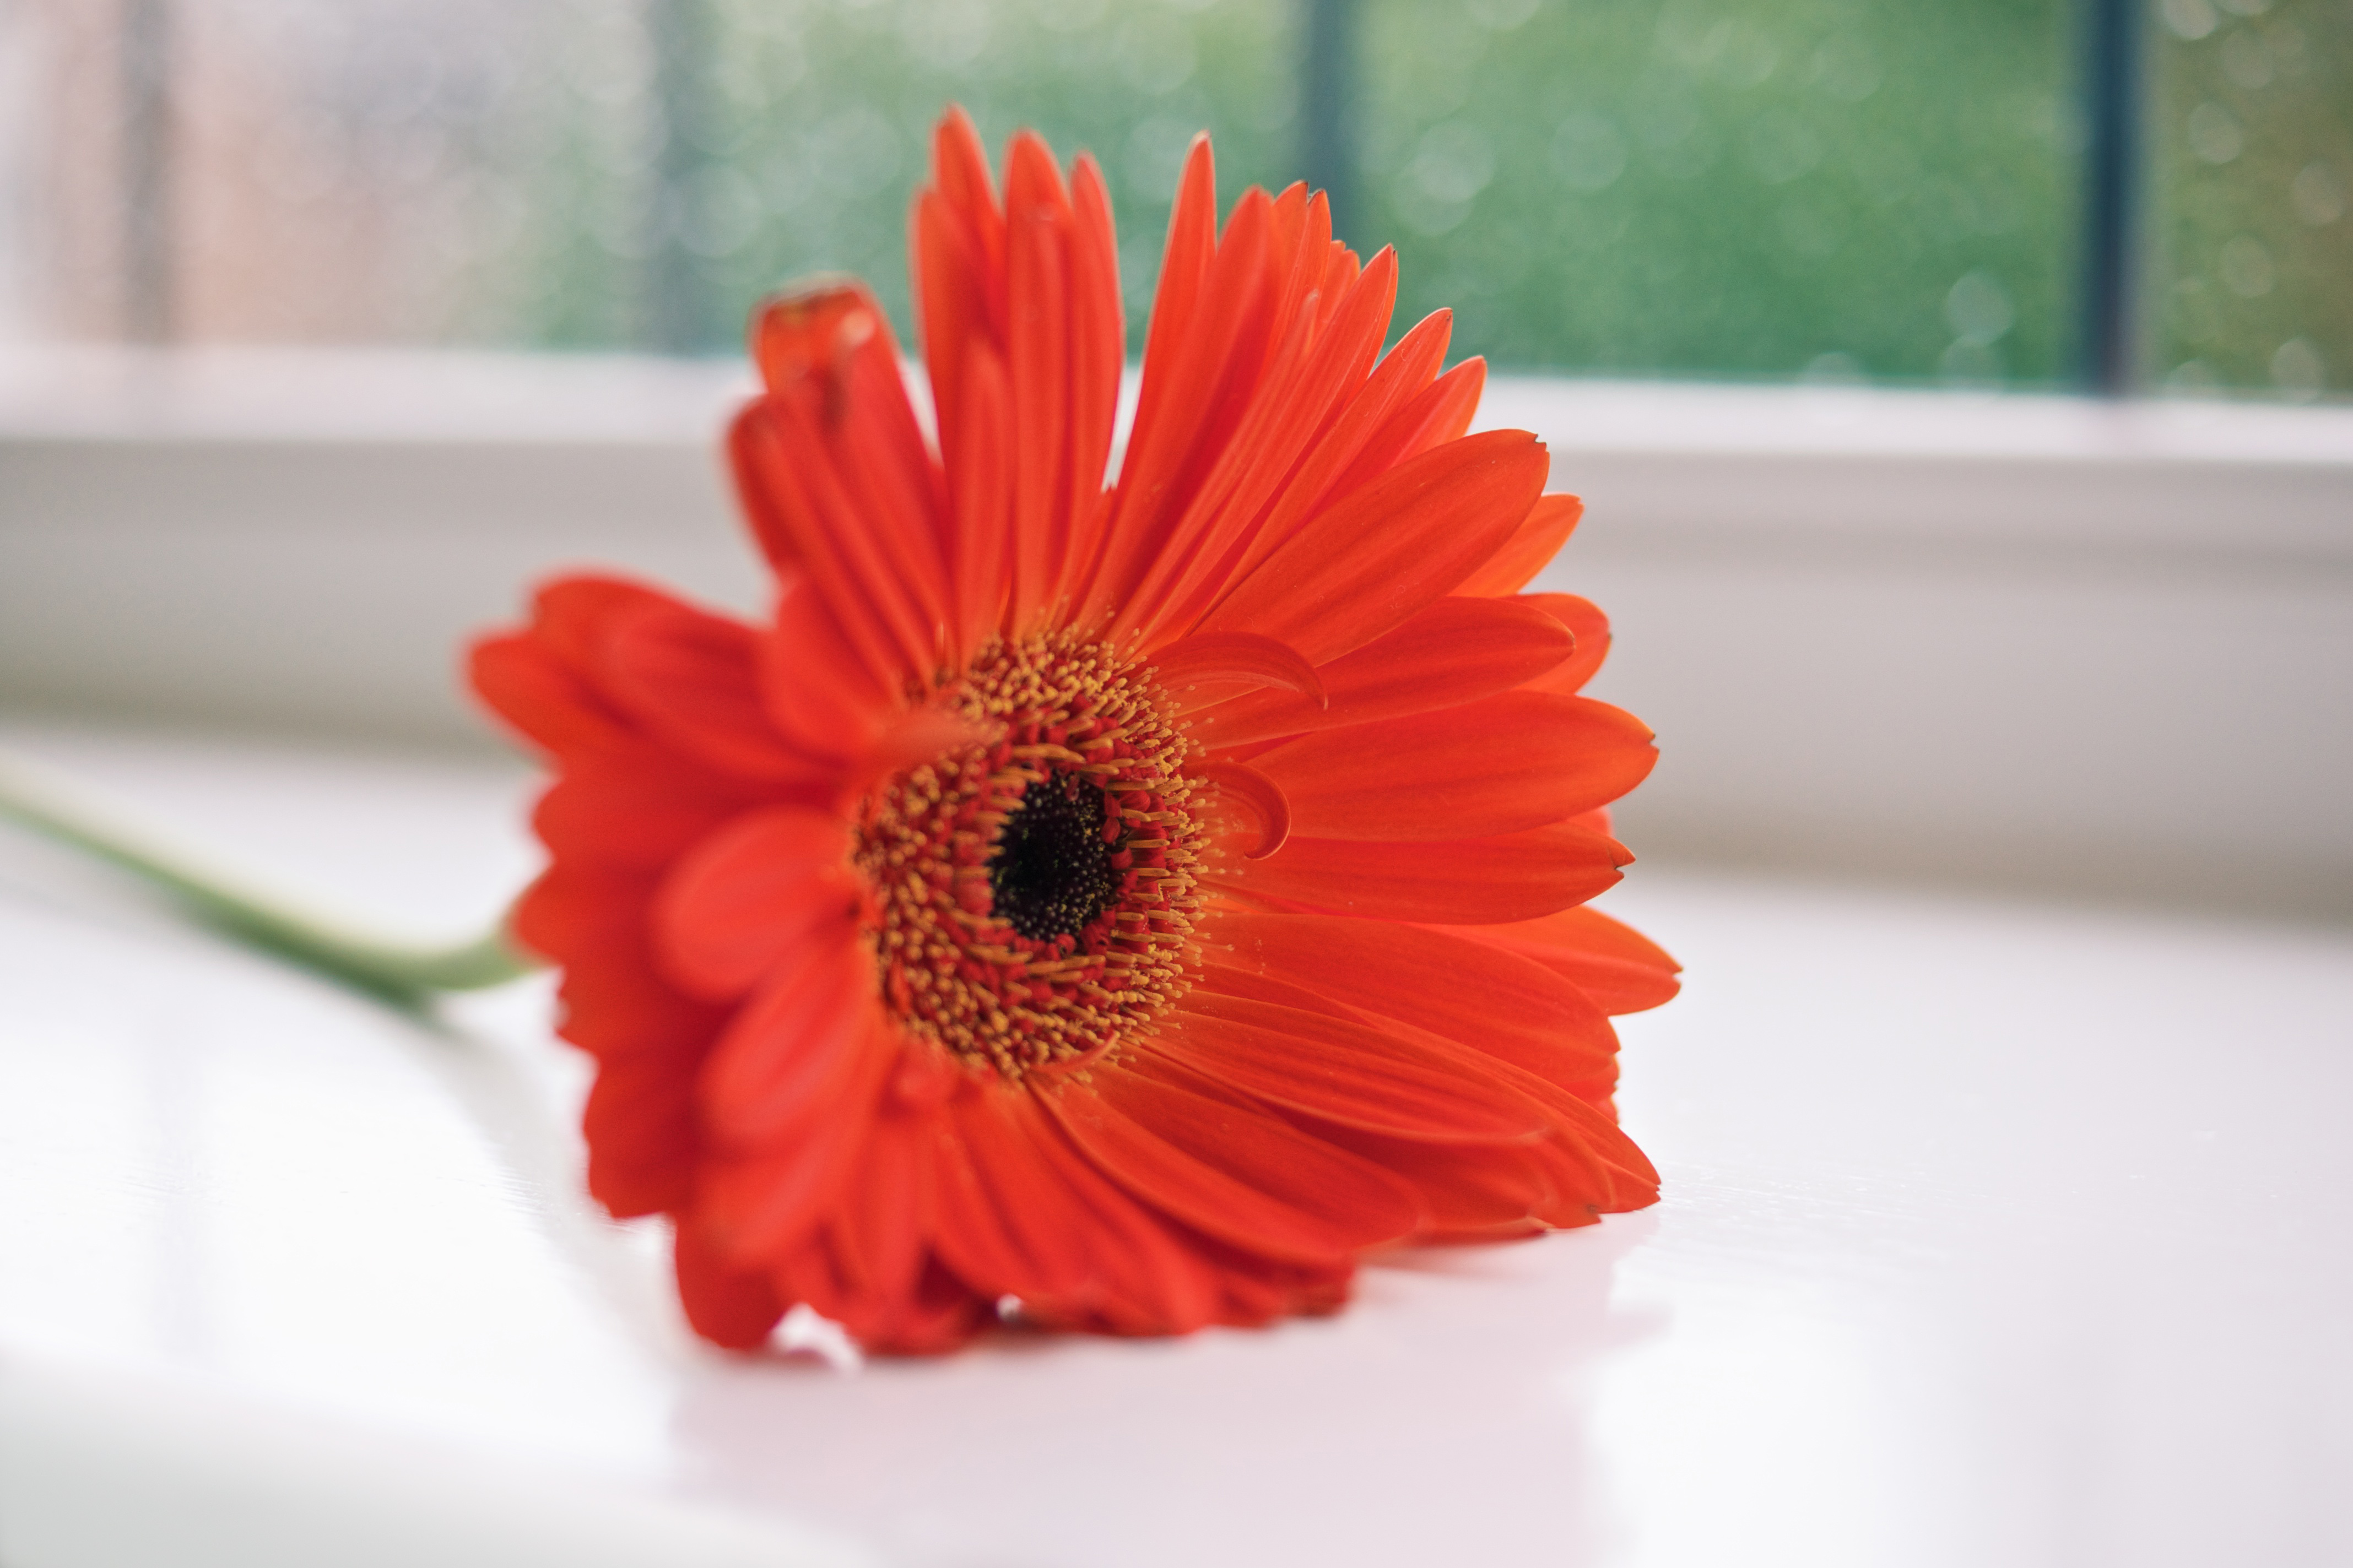
plant, white, flower, petal, window, red, flora, close up, 35mm, sony, day, mothersday, gerbera, mums, dof, floristry, flowery, a700, macro photography, dayformums, flowering plant, daisy family, land plant